Onopordum acanthium

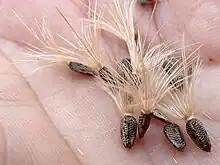
Separate cypselae

Onopordum acanthium (cotton thistle, Scotch (or Scottish) thistle) is a flowering plant in the family Asteraceae. It is native to Europe and Western Asia from the Iberian Peninsula east to Kazakhstan, and north to central Scandinavia, and widely naturalised elsewhere, with especially large populations present in the United States and Australia. It is a vigorous biennial plant with coarse, spiny leaves and conspicuous spiny-winged stems.